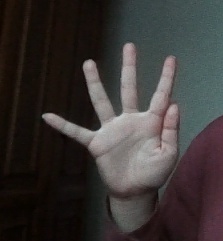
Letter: sheen